Oppheim Church

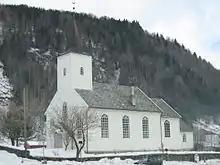
View of the church

Oppheim Church is a parish church of the Church of Norway in Voss Municipality in Vestland county, Norway. It is located in the village of Oppheim, located on the northern shore of the lake Oppheimsvatnet. It is the church for the Oppheim parish which is part of the Hardanger og Voss prosti (deanery) in the Diocese of Bjørgvin. The white, wooden church was built in a long church design in 1871 using plans drawn up by the architect Ole Vangberg. The church seats about 250 people.